Jasb Rural District

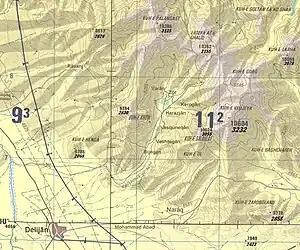
Jasb map.

Jasb Rural District is in the Central District of Delijan County, Markazi province, Iran. Its capital is the village of Vesquneqan.